Toni Silva

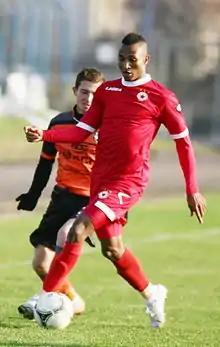
Silva in action for CSKA Sofia in 2013

Toni Brito Silva Sá (born 15 September 1993) is a Bissau-Guinean professional footballer who plays as a winger for Kazma SC in the Kuwaiti Premier League.